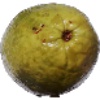
Label: guava